Go Ara

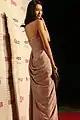
Go at the 23rd Golden Disc Awards in December 2008

In 2008, she was cast in the MBC drama "Who Are You?" opposite Yoon Kye-sang. Despite low ratings in Korea, the body swap comedy drew in international fans, increasing her Korean Wave profile. This led to an appearance in the Japanese television drama "Karei naru Spy".